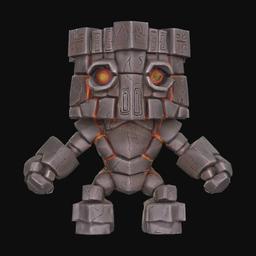
미적 점수 (1~10점): 8